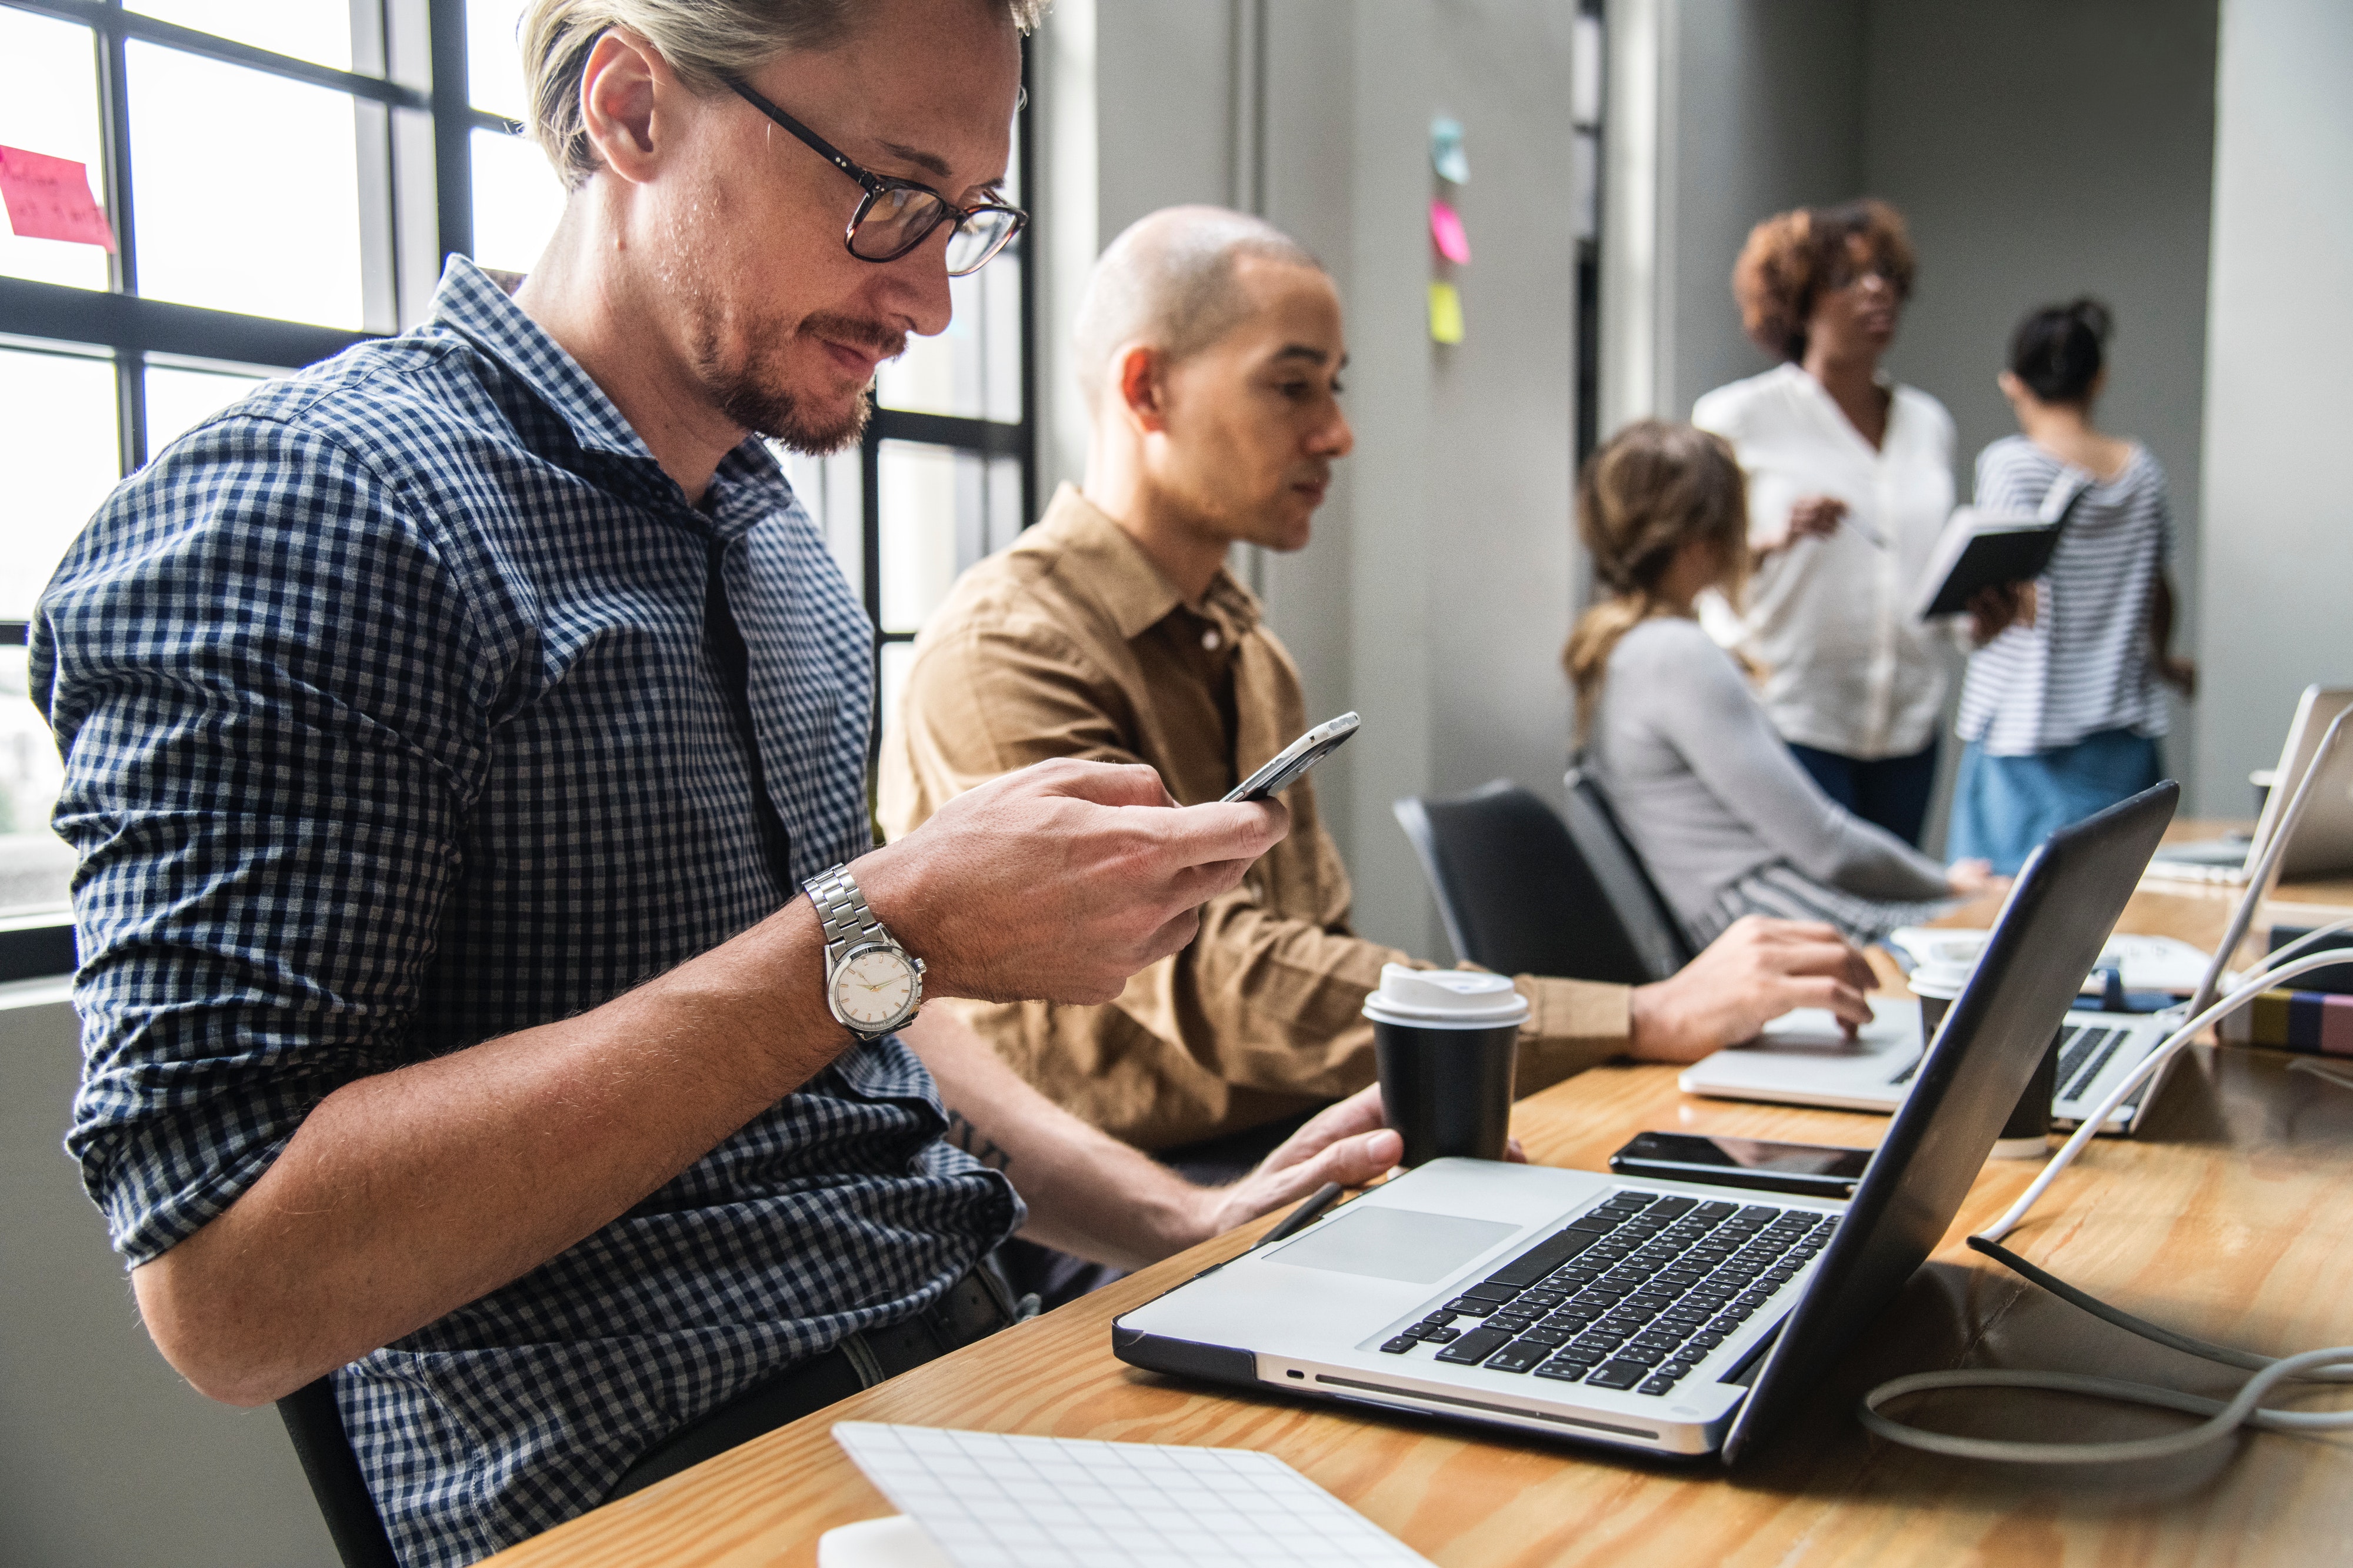
electronic device, communication, technology, job